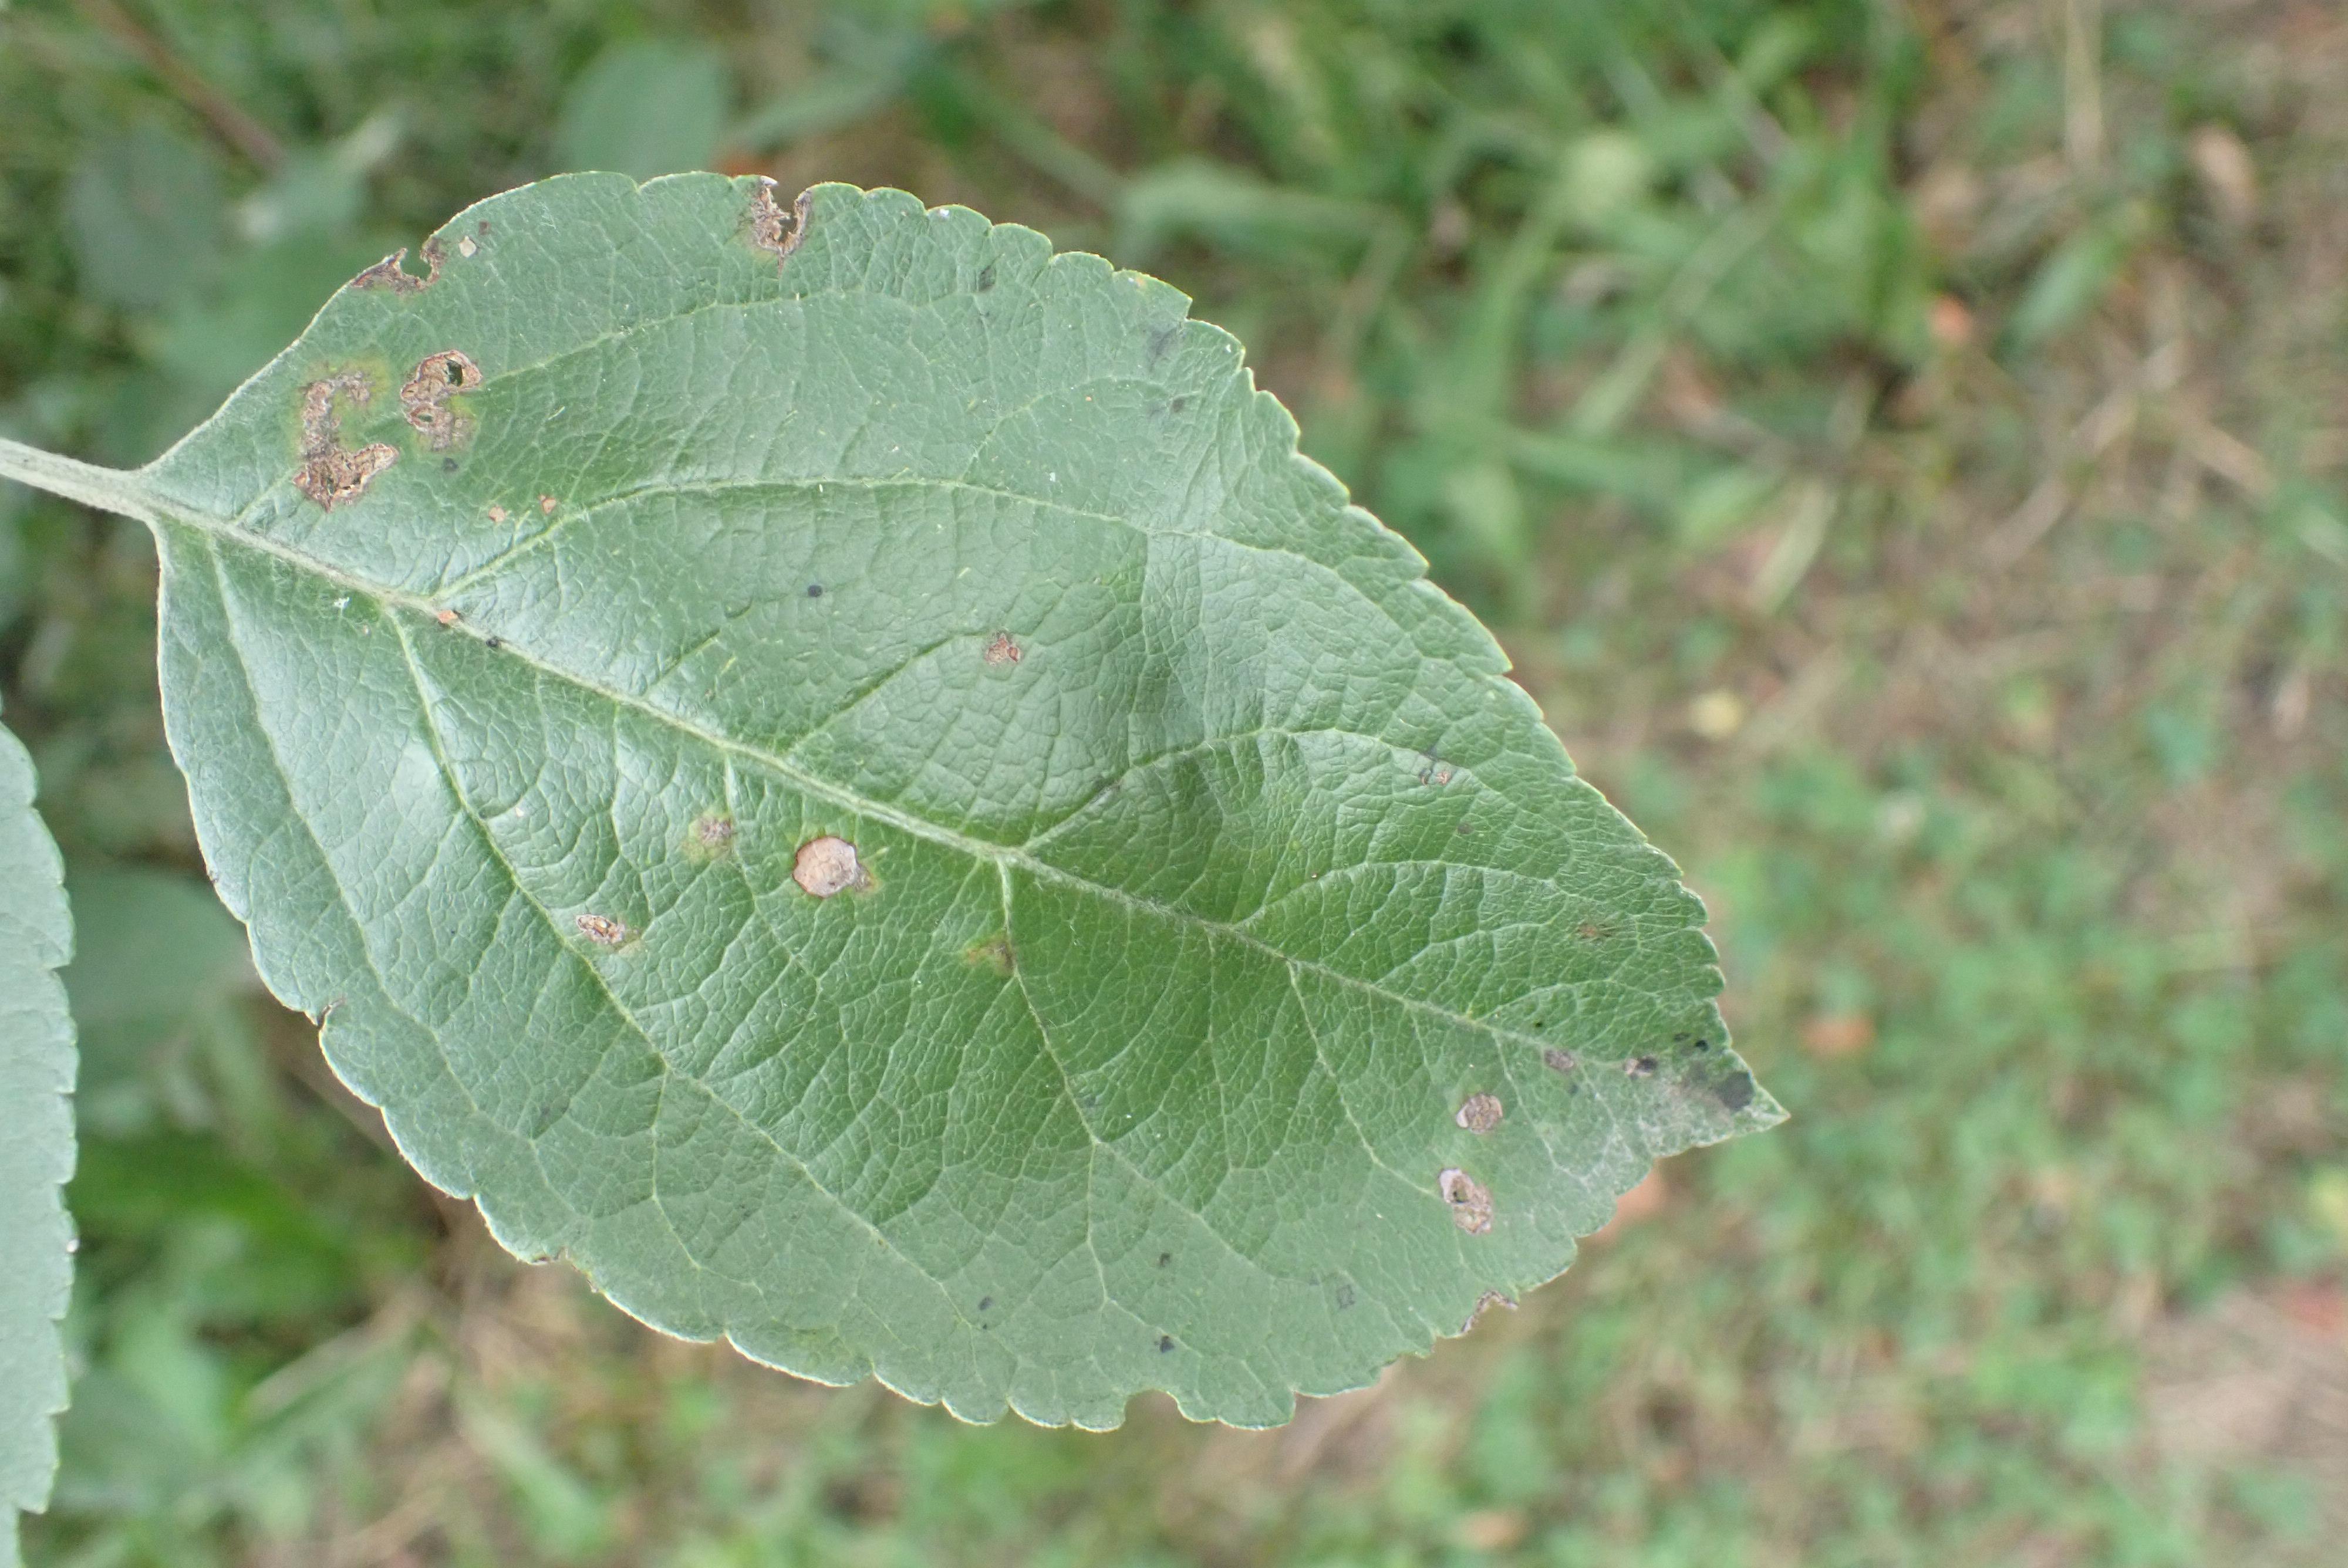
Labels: scab, frog_eye_leaf_spot